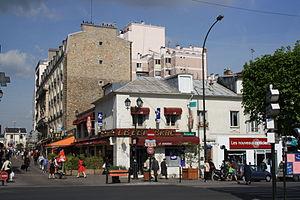
Bâtiments située au 102 avenue du Général Leclerc à Bourg-la-Reine en France
Un bar-tabac, ou café-tabac, est un café ou un bar qui vend également des produits du tabac. Comme tous les bureaux de tabac, ces établissement doivent détenir une licence qui les autorise à vendre ces produits.